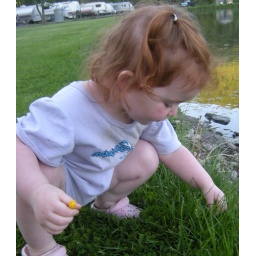
Mom &amp;amp; Savannah going to look for fish flowers at Babcock Hollow Campground in Bath NY.